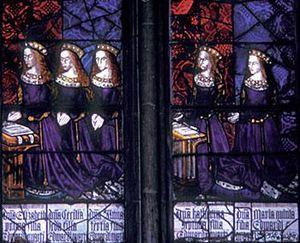
Anne d'York est une princesse anglaise de la maison d'York née le 2 novembre 1475 au palais de Westminster et morte le 23 novembre 1511.
Marie d'York était la seconde fille d'Édouard IV d'Angleterre et de son épouse Élisabeth Woodville.